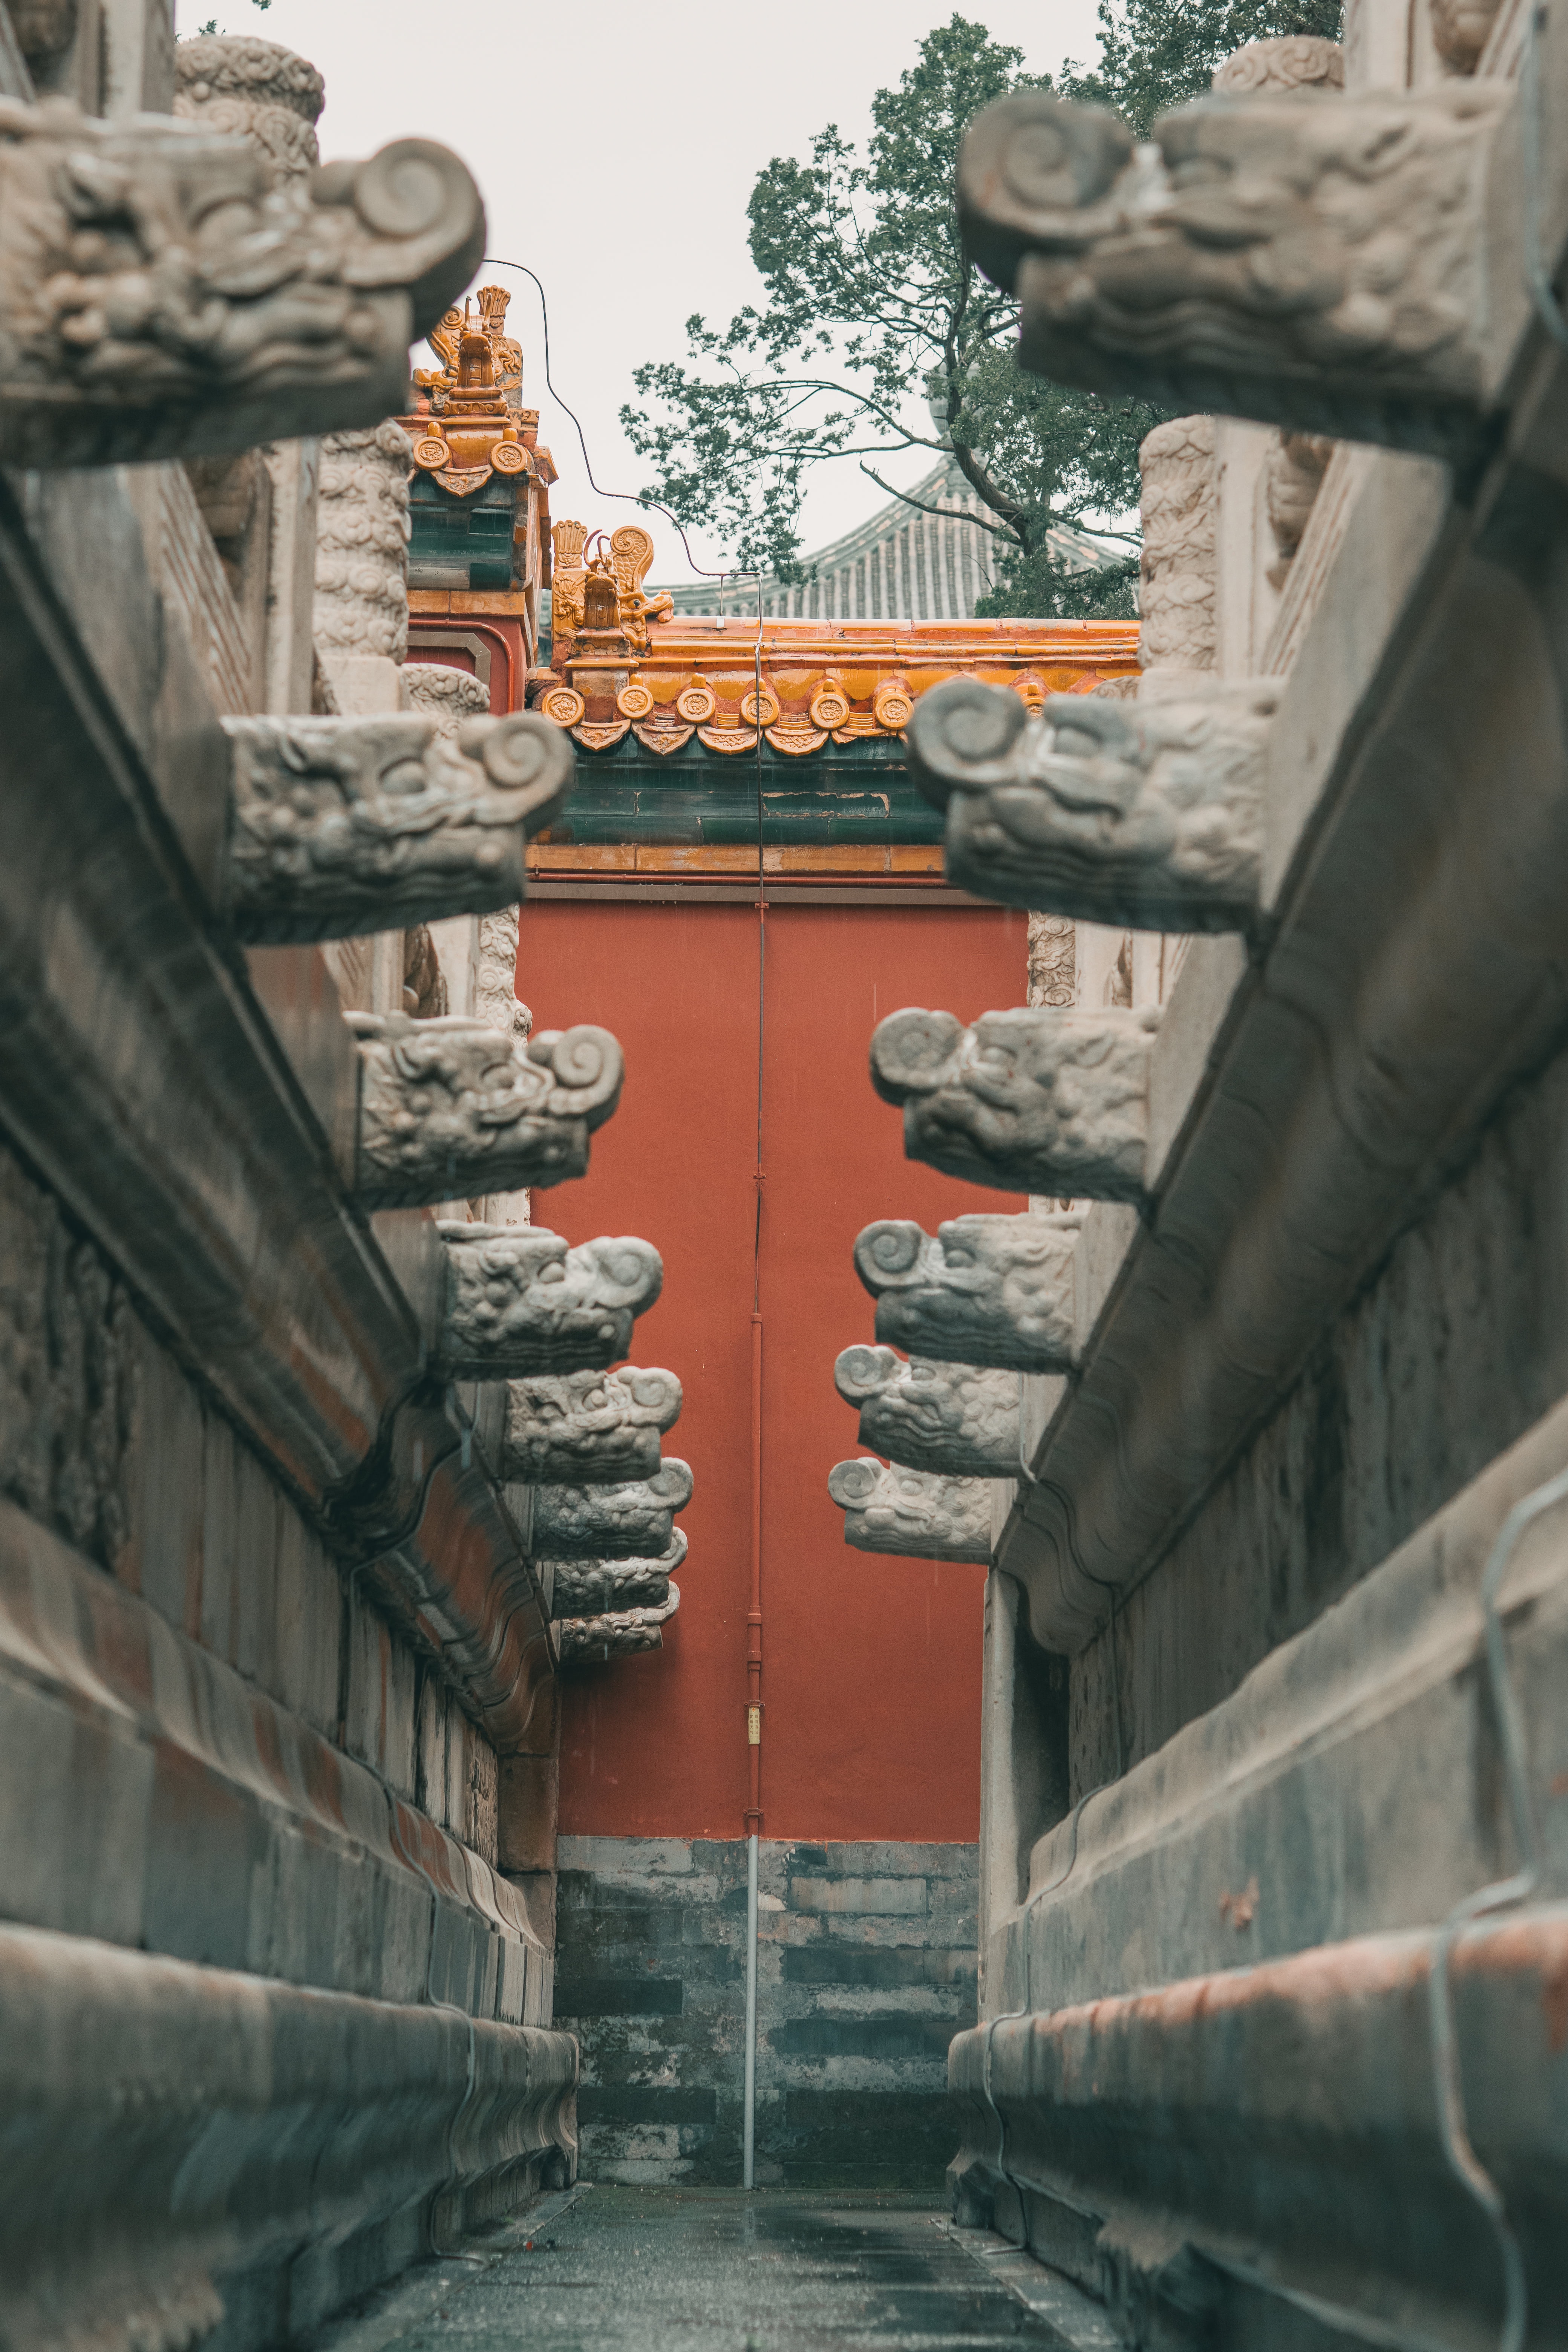
architecture, daytime, nature, temple, tree, sky, wall, morning, symmetry, building material, stairs, landmark, wood, art, composite material, roof, facade, historic site, water, ancient history, metal, tourism, place of worship, chinese architecture, history, leisure, japanese architecture, concrete